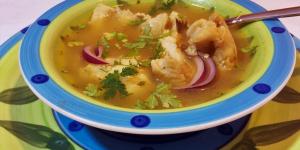
encebollado ecuatoriano